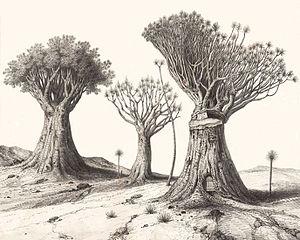
Le dragonnier des Canaries, ou dragonnier commun, est une plante arborescente monocotylédone de la famille des Liliaceae selon la classification classique, ou des Asparagaceae selon la classification phylogénétique.